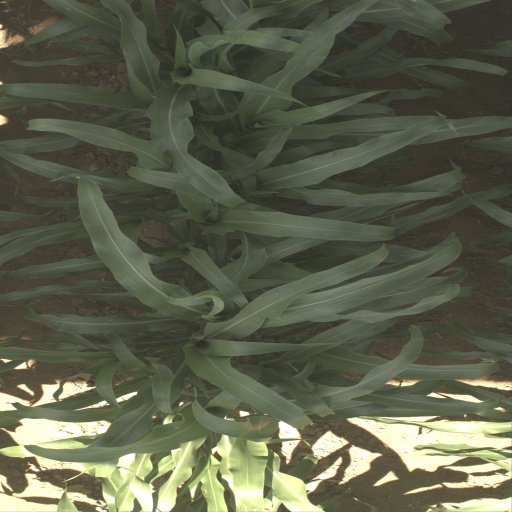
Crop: sorghum